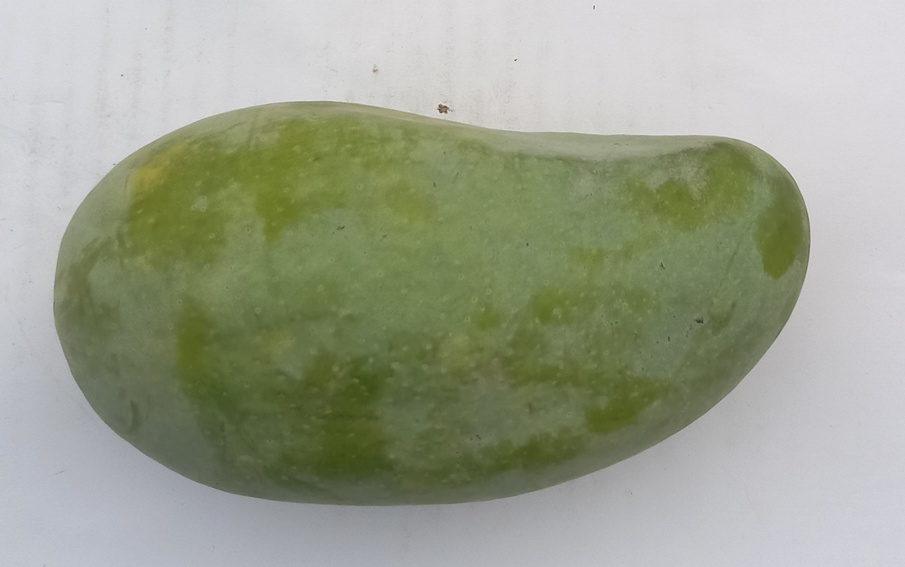
Mango variety: Sindhri